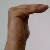
The image shows a hand gesture representing a space in Indian Sign Language.